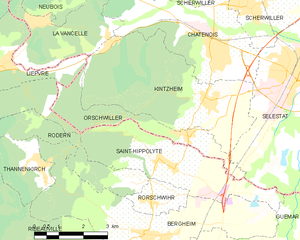
Carte des communes françaises